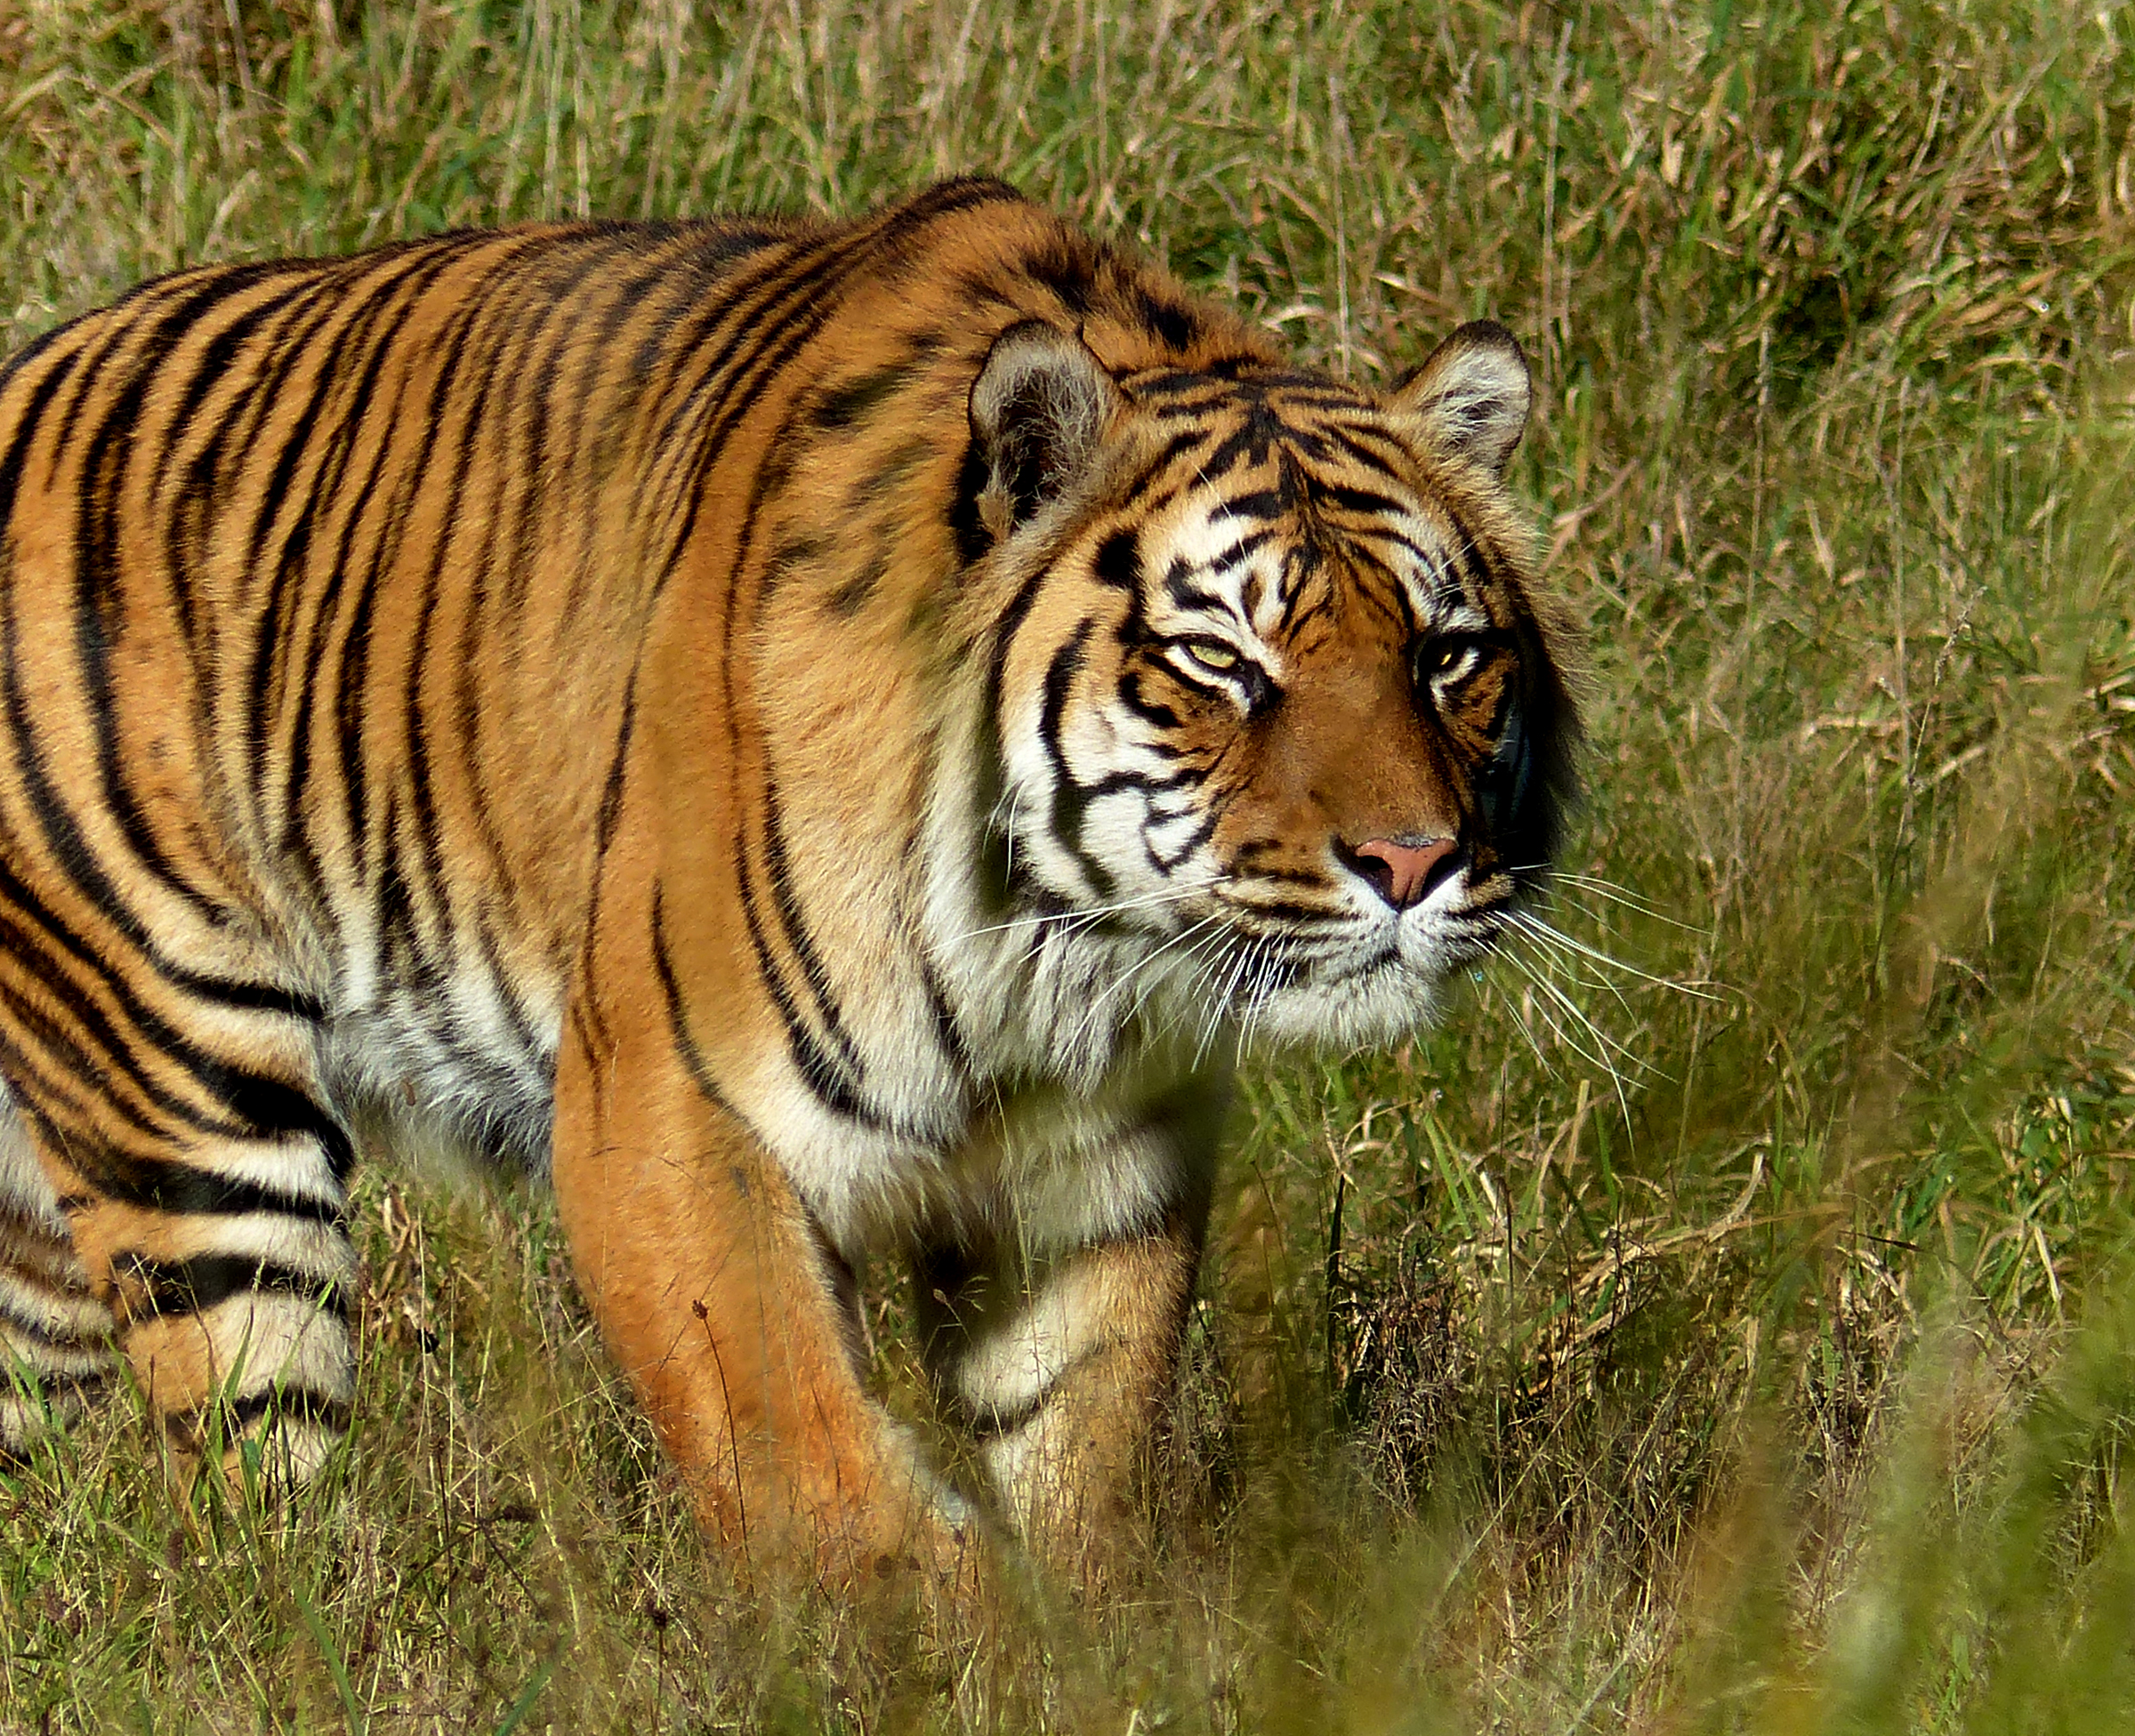
wildlife, zoo, mammal, fauna, cats, whiskers, tiger, animals, vertebrate, flickrsbestcreatures, panasonicdmcfz200, sumatrantiger, oranaparkchristchurch, strips, zooanimals, safari, big cats, cat like mammal